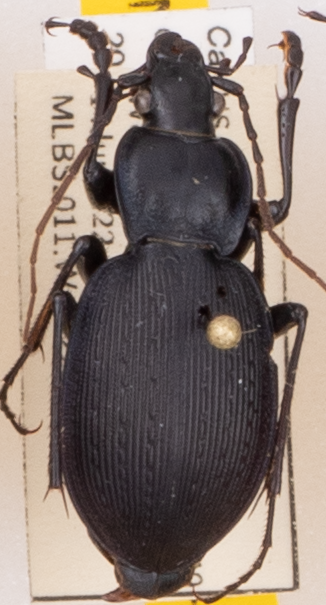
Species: Carabus goryi
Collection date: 2022-06-14
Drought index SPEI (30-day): -0.03
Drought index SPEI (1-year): -1.01
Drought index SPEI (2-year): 0.1